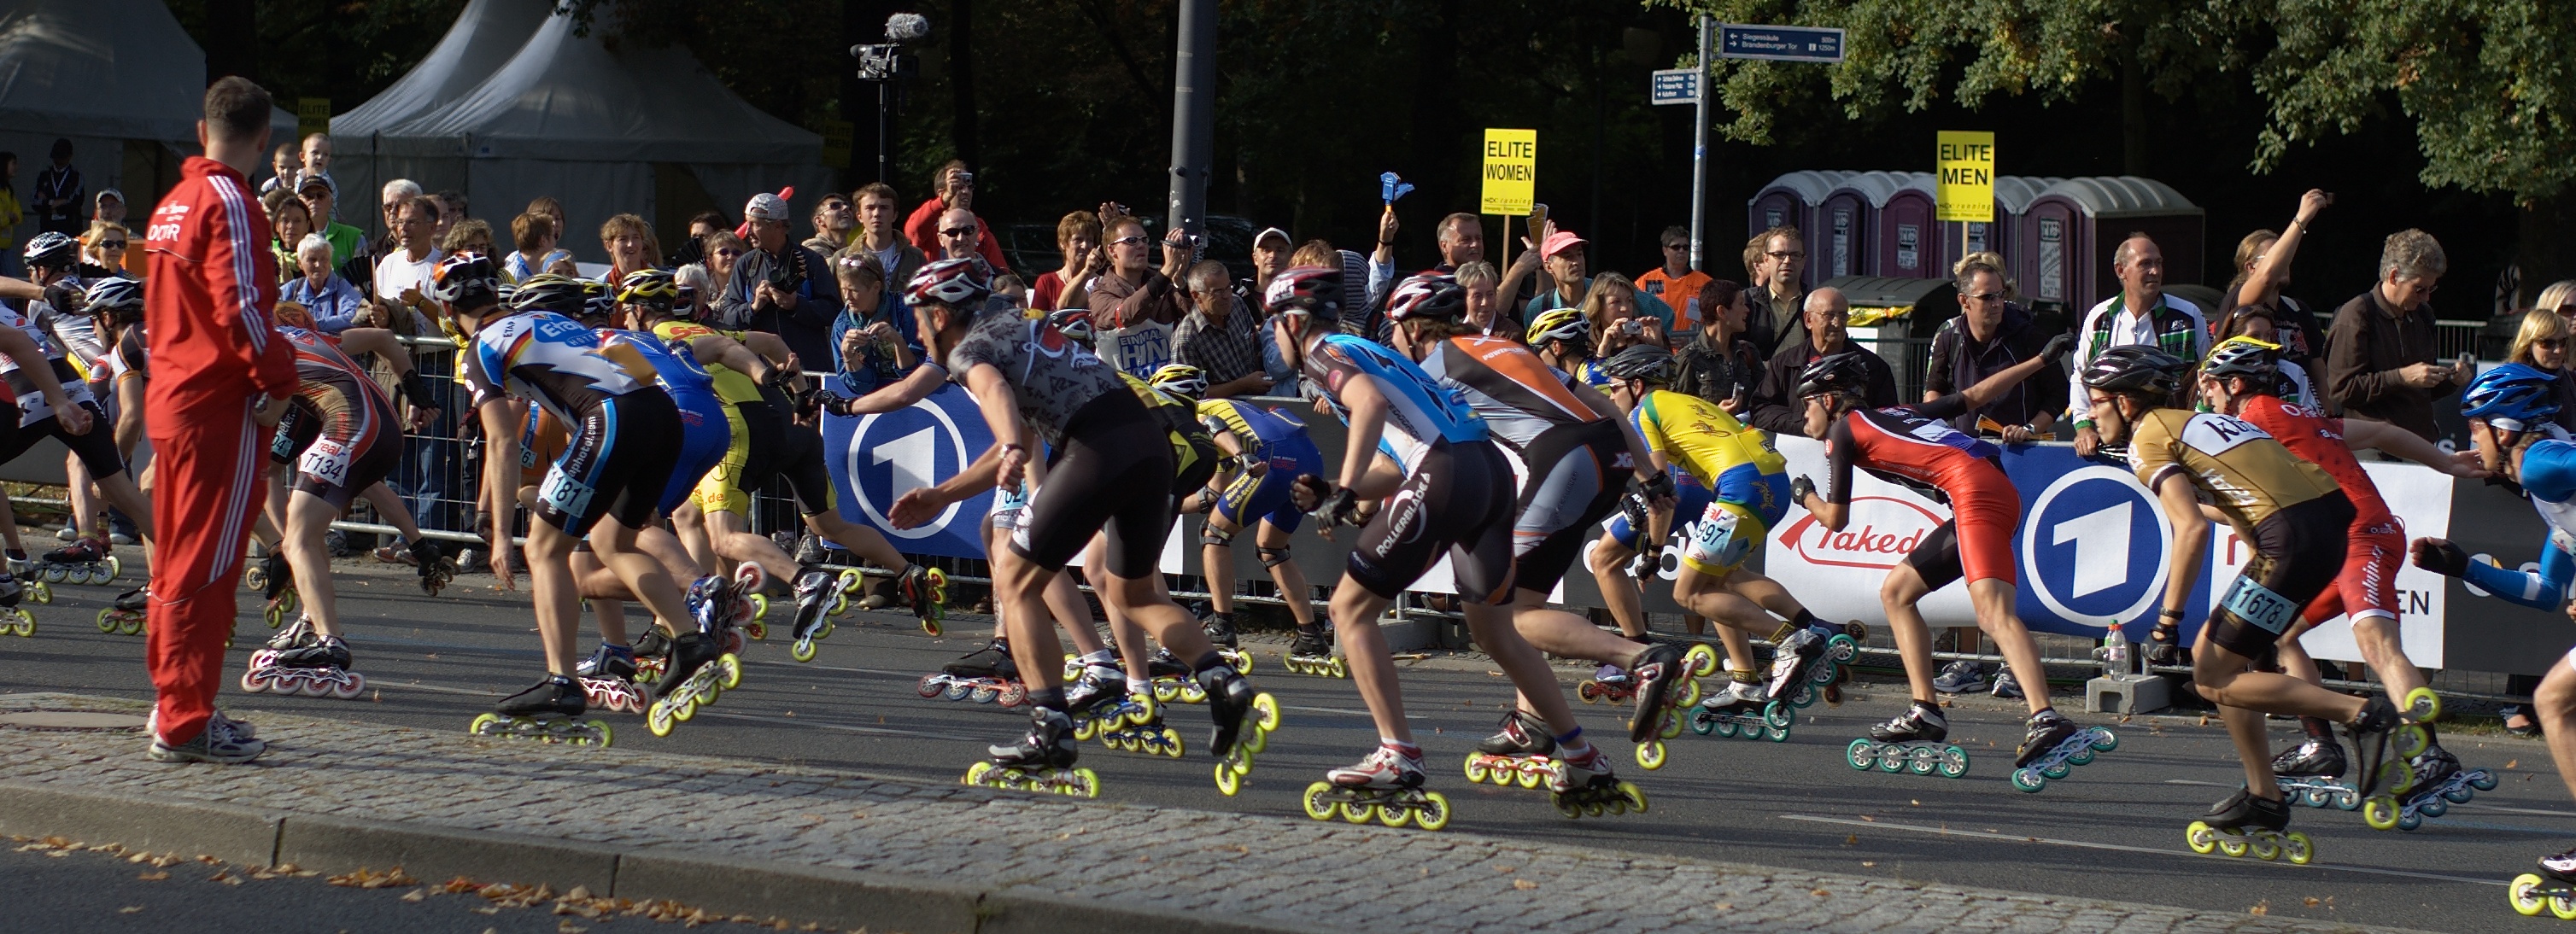
person, sport, running, recreation, cycling, marathon, team, 50mm, sports, rawtherapee, germany, deutschland, berlin, skater, pentax, endurance, athletics, sprint, lenstagged, steffenzahn, k100d, justpentax, iamflickr, fa50, fa50mm, smcpentaxfa11450mm, pentaxfa50mm, smcpfa50mmf14, tiergarten, berlinmarathon, berlinmarathon2008, physical exercise, outdoor recreation, human action, endurance sports, road bicycle racing, duathlon, track and field athletics, long distance running, inline speed skating